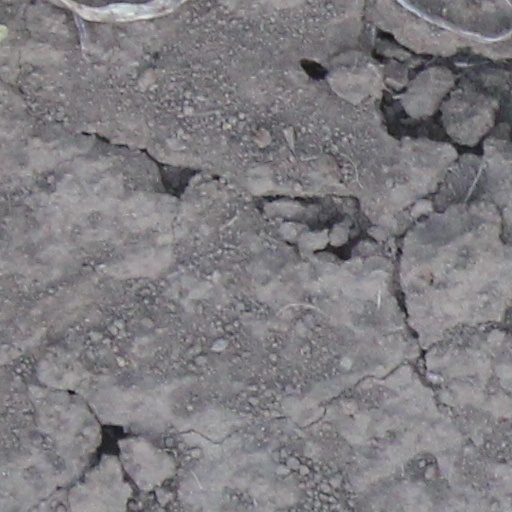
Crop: wheat